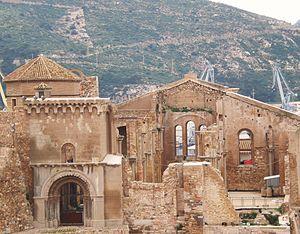
La cathédrale Sainte-Marie, appelée aussi Cathédrale Santa María la Vieja, est une ancienne cathédrale de la ville de Carthagène, dans la Région de Murcie, en Espagne. Elle fut le siège du diocèse de Carthagène et fut située sur la colline de la Concepción dans le vieux quartier de Carthagène. Elle fut ruinée en 1939 quand les troupes du général Franco bombardèrent la ville lors de la guerre d'Espagne.
Une église-halle est une église dont le vaisseau central et les collatéraux sont de hauteur égale, et communiquent entre elles sur toute cette hauteur. Elle se caractérise aussi par des colonnes très élancées qui supportent directement les voûtes juxtaposées, et dont on a pu dire que, loin de diviser l'espace, elles l'élargissent ; il en résulte une certaine minceur des profils, une rigidité contrastant avec la complication des nervures des voûtes. Quant au vaisseau central, en l'absence des fenêtres hautes, il est éclairé indirectement par la lumière provenant des vaisseaux latéraux. L'église-halle se rapproche de la conception d'une vaste salle hypostyle voûtée.